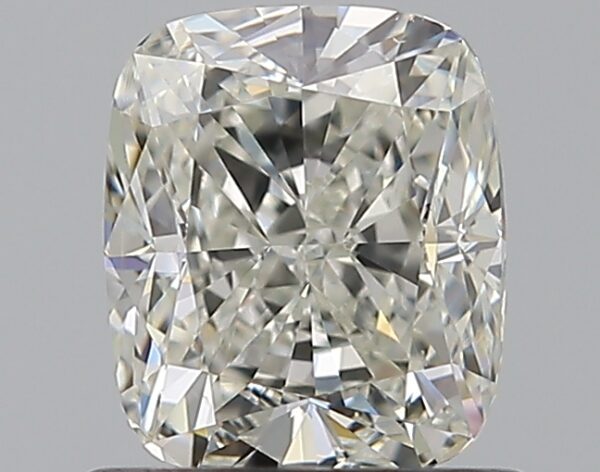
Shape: cushion
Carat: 0.97
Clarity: VS1
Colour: J
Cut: GD
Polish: EX
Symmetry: VG
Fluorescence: N
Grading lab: GIA
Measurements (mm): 5.96 x 5 x 3.68